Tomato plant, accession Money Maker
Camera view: vertical (180 deg); turntable rotation: 150 degrees
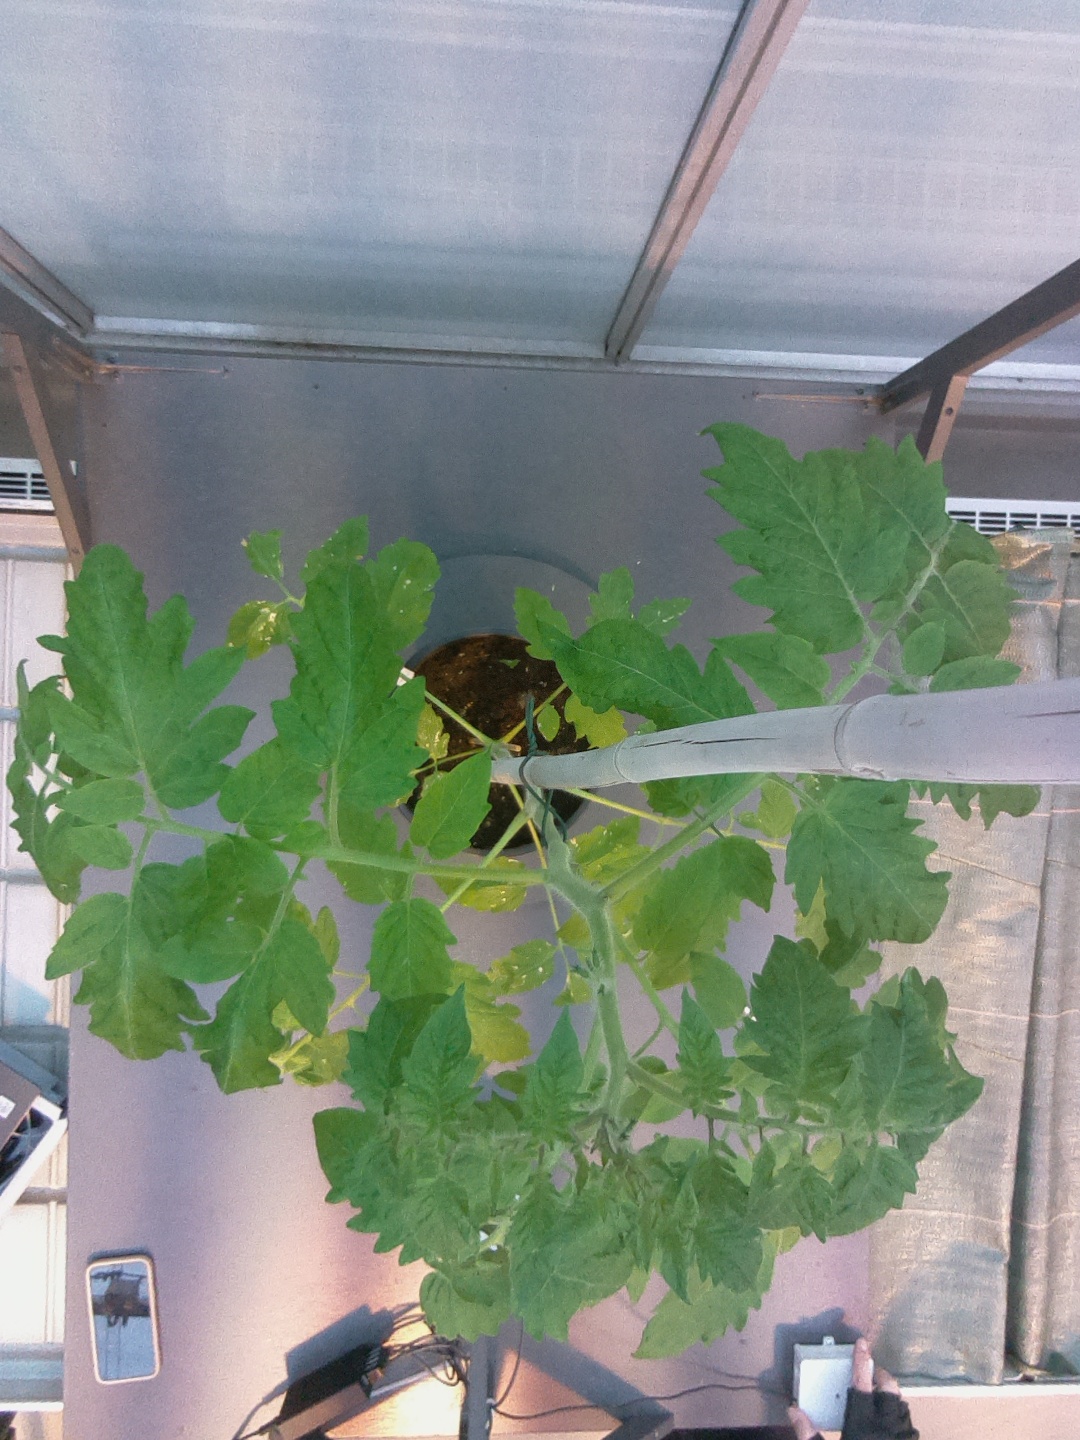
BBCH growth stage 54: 4 inflorescences visible